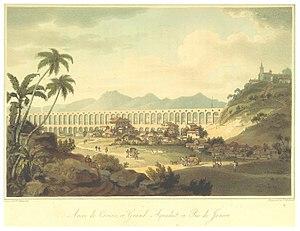
Lapa est un quartier de Rio de Janeiro situé entre Santa Teresa et le Centre. On y trouve notamment les fameuses arches de Lapa sur lesquelles passent le Bonde Elétrico. Ces arches sont un ancien aqueduc qui fut reconverti avec l’arrivée du tramway. C’est l’un des quartiers les plus animés en fin de semaine avec beaucoup de musique dans les bars et sur la place qui jouxte les arches. On peut y écouter de la samba, du forró, de la Música Popular Brasileira mais également la musique électronique et le rock 'n' roll. Au cours des dernières années, la région s'est imposé comme une destination incontournable pour les touristes étrangers dans la ville.